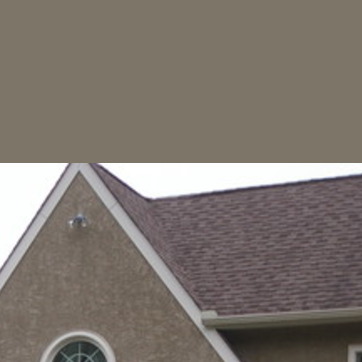
Material: sky